List of Quebec Nordiques draft picks

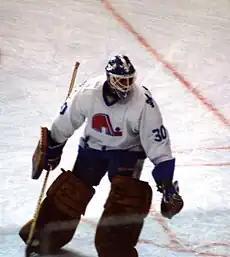
The Nordiques selected Clint Malarchuk 74th overall in the 1981 NHL Entry Draft.

This is a complete list of ice hockey players who were drafted in the National Hockey League Entry Draft by the Quebec Nordiques franchise. It includes every player who was drafted, regardless of whether they played for the team.